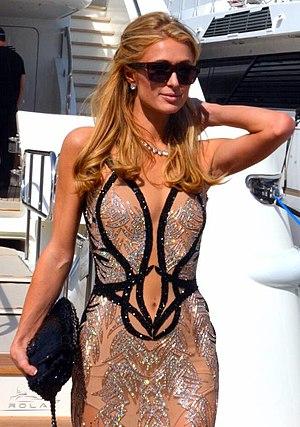
Paris Hilton au festival de Cannes